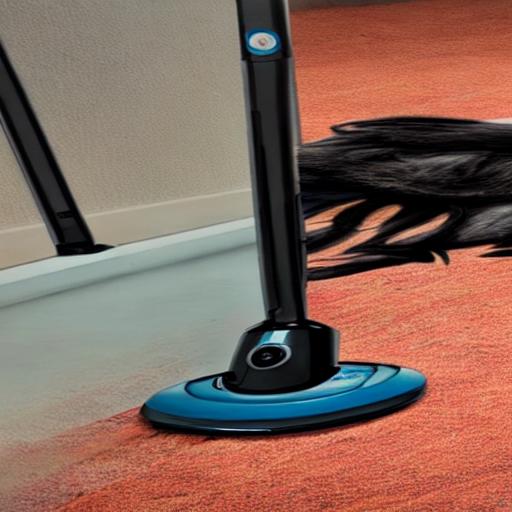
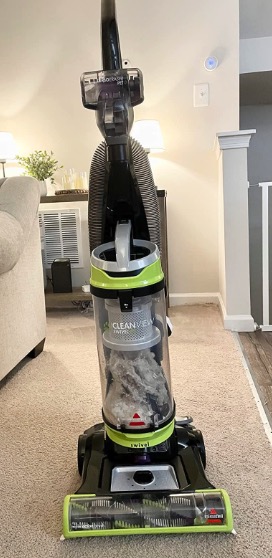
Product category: items_vacuum
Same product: no